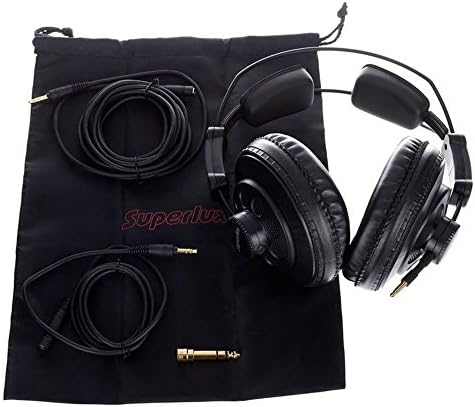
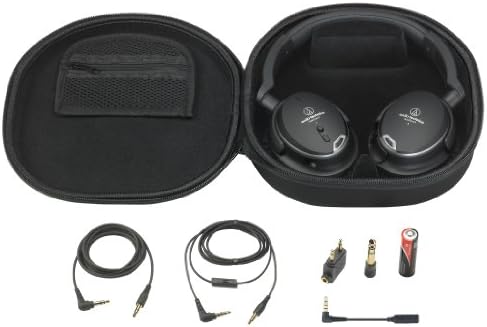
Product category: headphones
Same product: no